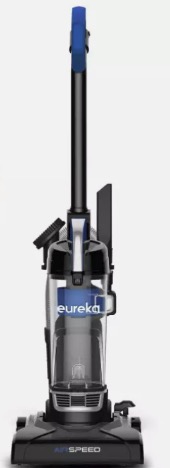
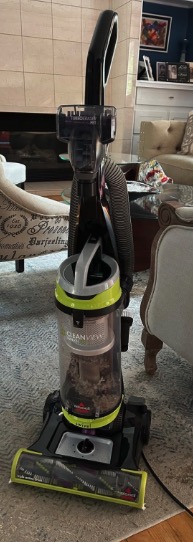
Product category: items_vacuum
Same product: no